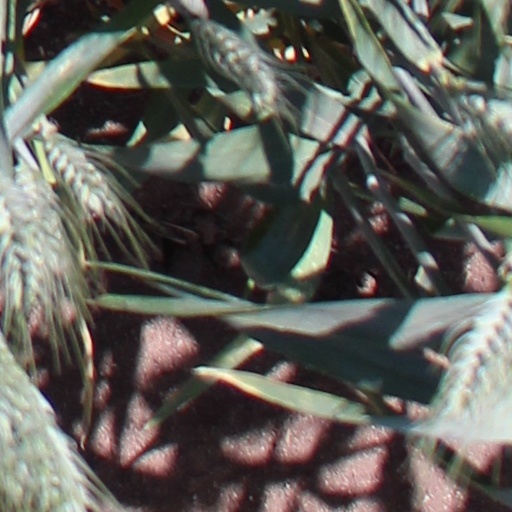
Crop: wheat